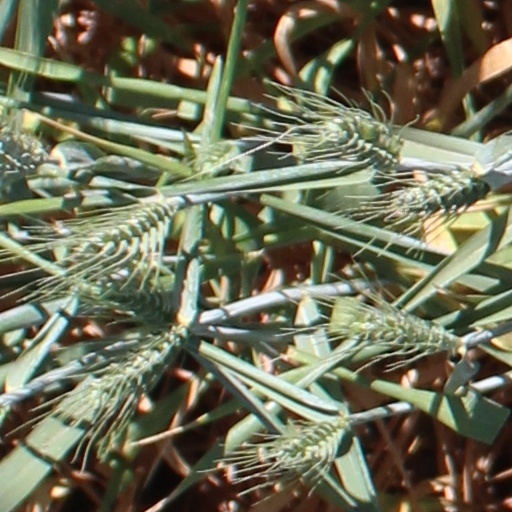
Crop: wheat